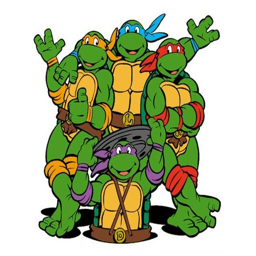
among fictional universe , which one always wear orange ?